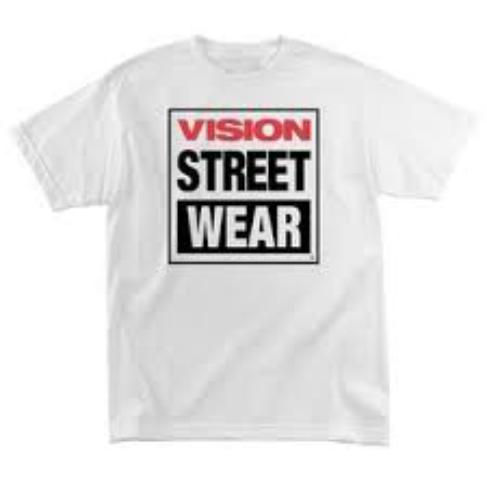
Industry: Clothes